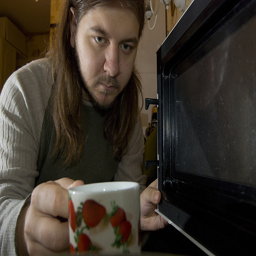
A person holding a cup in front of a microwave.
A man putting a coffee cup in a microwave.
The man is taking his cup out of the microwave
A man is putting a mug into the microwave.
A guy with a beard holds a white mug with strawberries on it in front of a microwave.